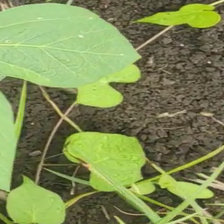
Weed species: Obscure_morning _glory(Ipomoea obscura)